Attack Attack! (American band)

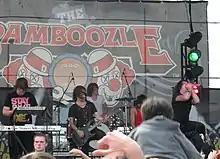
Attack Attack! performing with Barham as a part of the band at 2009's Bamboozle festival held in New Jersey

In the fall of 2008, the group toured with Maylene and the Sons of Disaster, A Static Lullaby, Showbread and Confide. Halfway through the tour, vocalist Austin Carlile was ejected from the band and replaced with Nick Barham, brother of former Sleeping With Sirens drummer Gabe Barham. Drummer Andrew Wetzel later revealed in a blog post via MySpace that the band dropped Carlile due to his behavioural attitude on the road. The group also joined Escape the Fate on their US headlining tour in February and March 2009 along with Black Tide, William Control, and Burn Halo. The band was part of the Warped Tour 2009 where they appeared on one of the smaller stages.